2005 Belgian Grand Prix

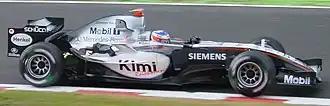

The race took place in the afternoon from 14:00 local time. On lap 11 Fisichella had an accident at Eau Rouge, emerging unhurt from his wrecked Renault but this brought out the safety car. On lap 14, Takuma Sato hit Michael Schumacher's car from behind, causing both to retire. Antônio Pizzonia crashed into Juan Pablo Montoya—in second position at the time—shortly before the finish of the race. Jacques Villeneuve was able to finish sixth by virtue of a one-stop pit strategy, while other drivers stopped as many as five times.